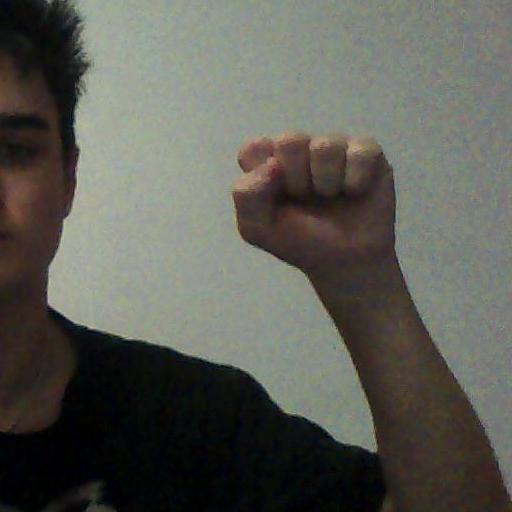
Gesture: fist